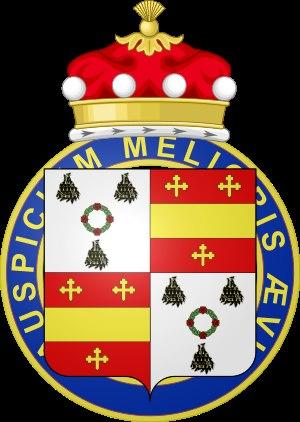
Le très distingué ordre de Saint-Michel et Saint-Georges est un ordre faisant partie du système honorifique britannique. Il est surtout décerné aux personnes, fonctionnaires britanniques ou non, ayant rendu de grands services aux services diplomatiques britanniques, au Commonwealth ou aux territoires d'outre-mer. Sa devise en latin est Auspicium Melioris Ævi.